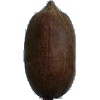
Label: nut_pecan